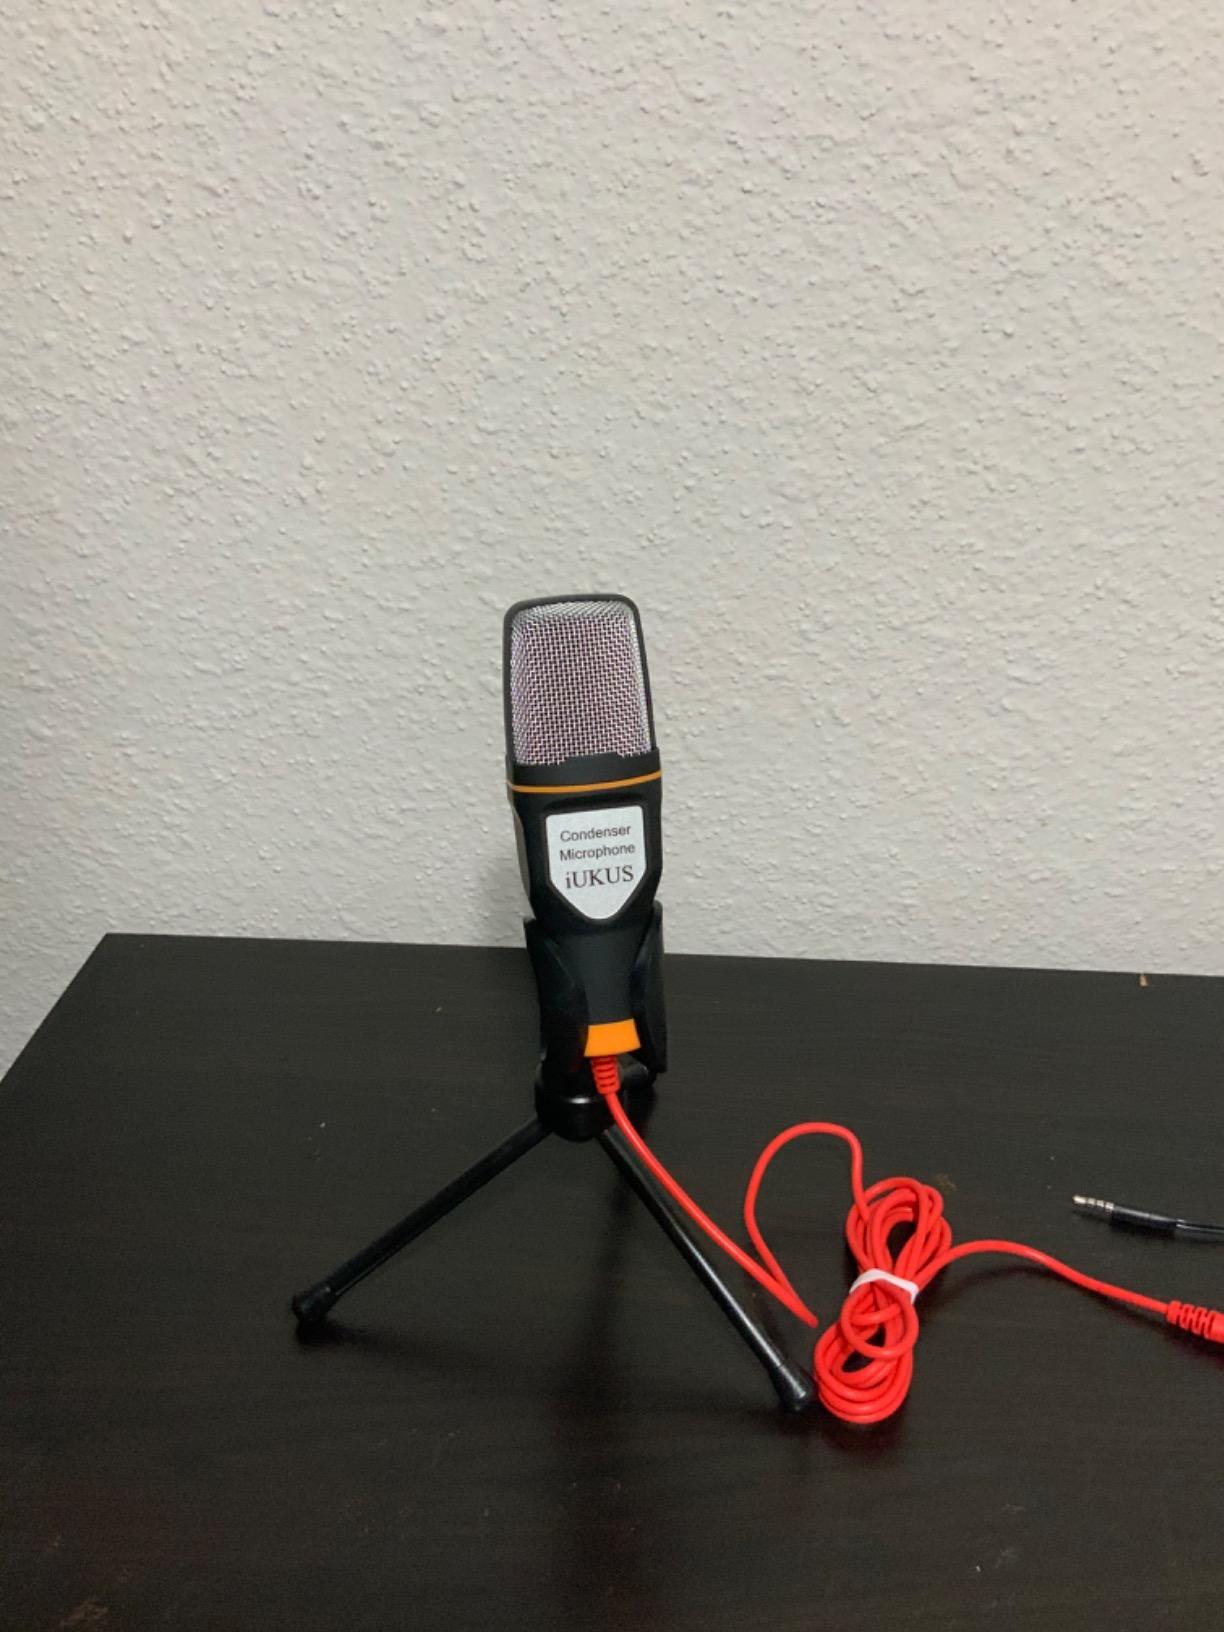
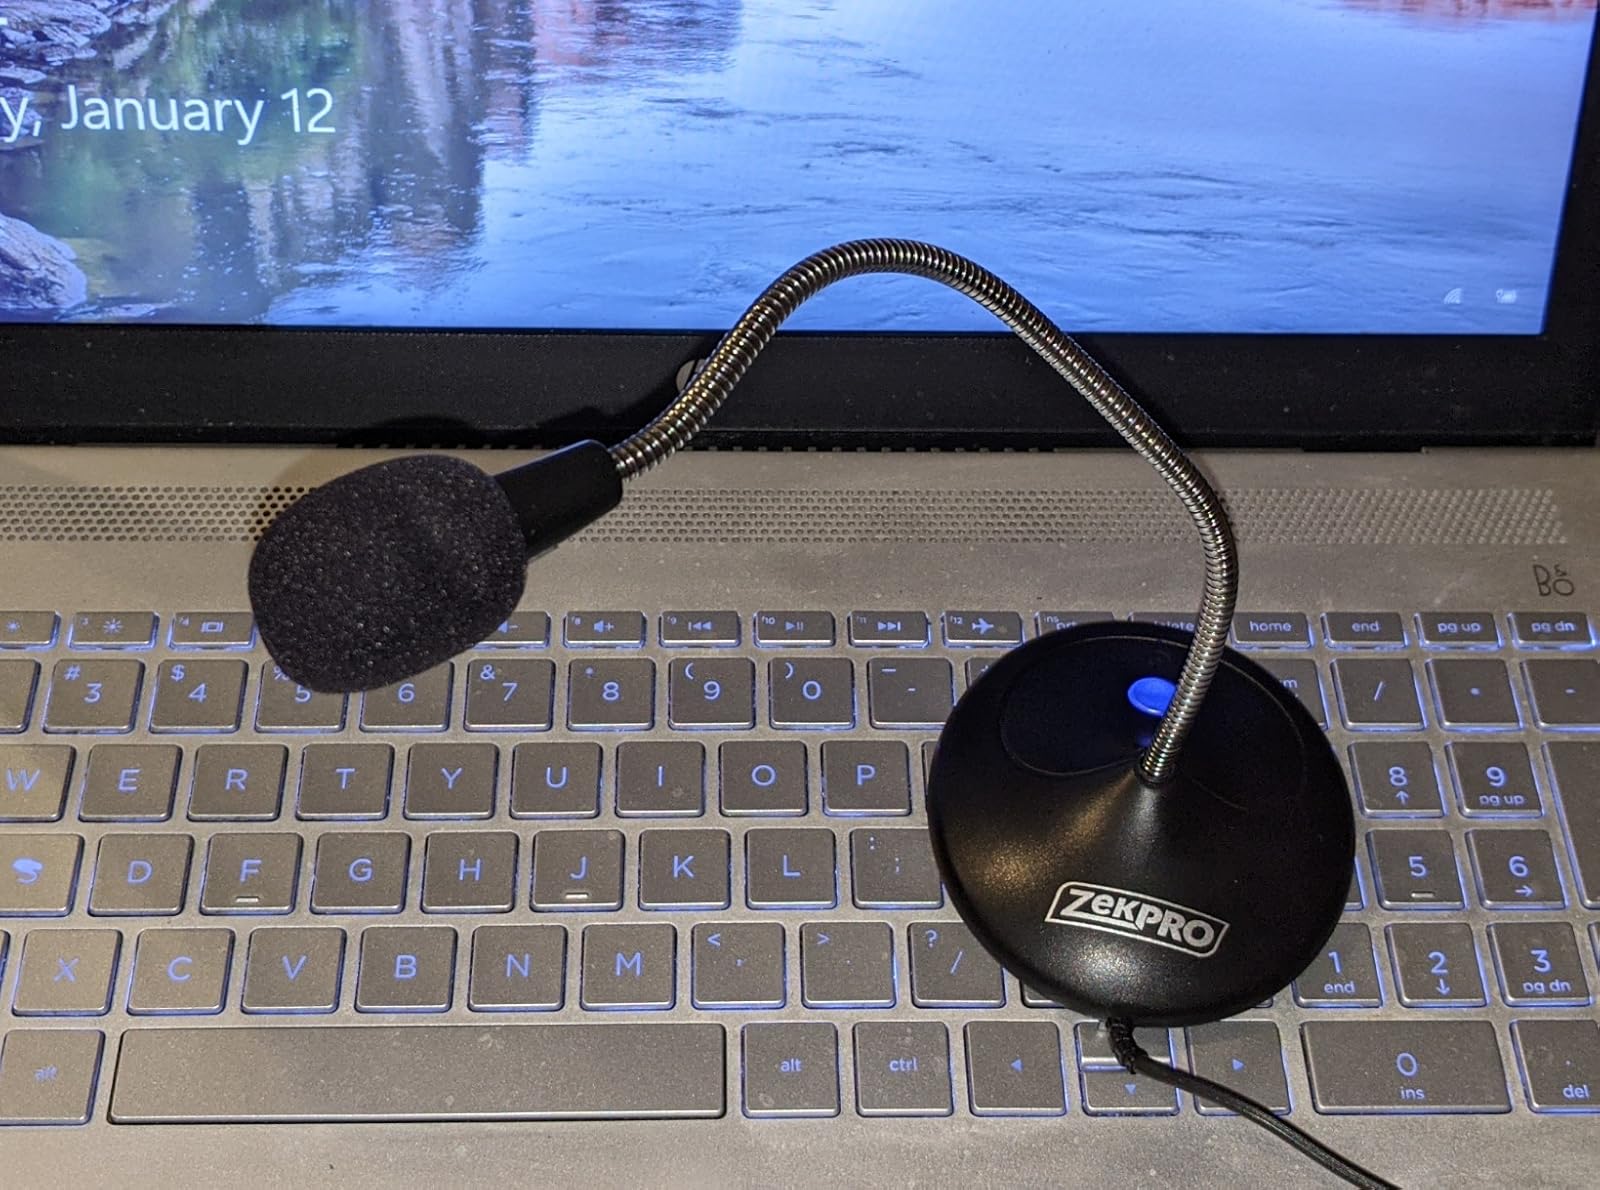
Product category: microphone
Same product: no